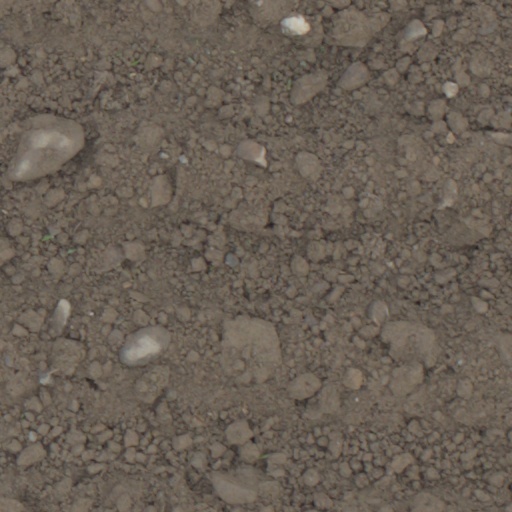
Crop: wheat